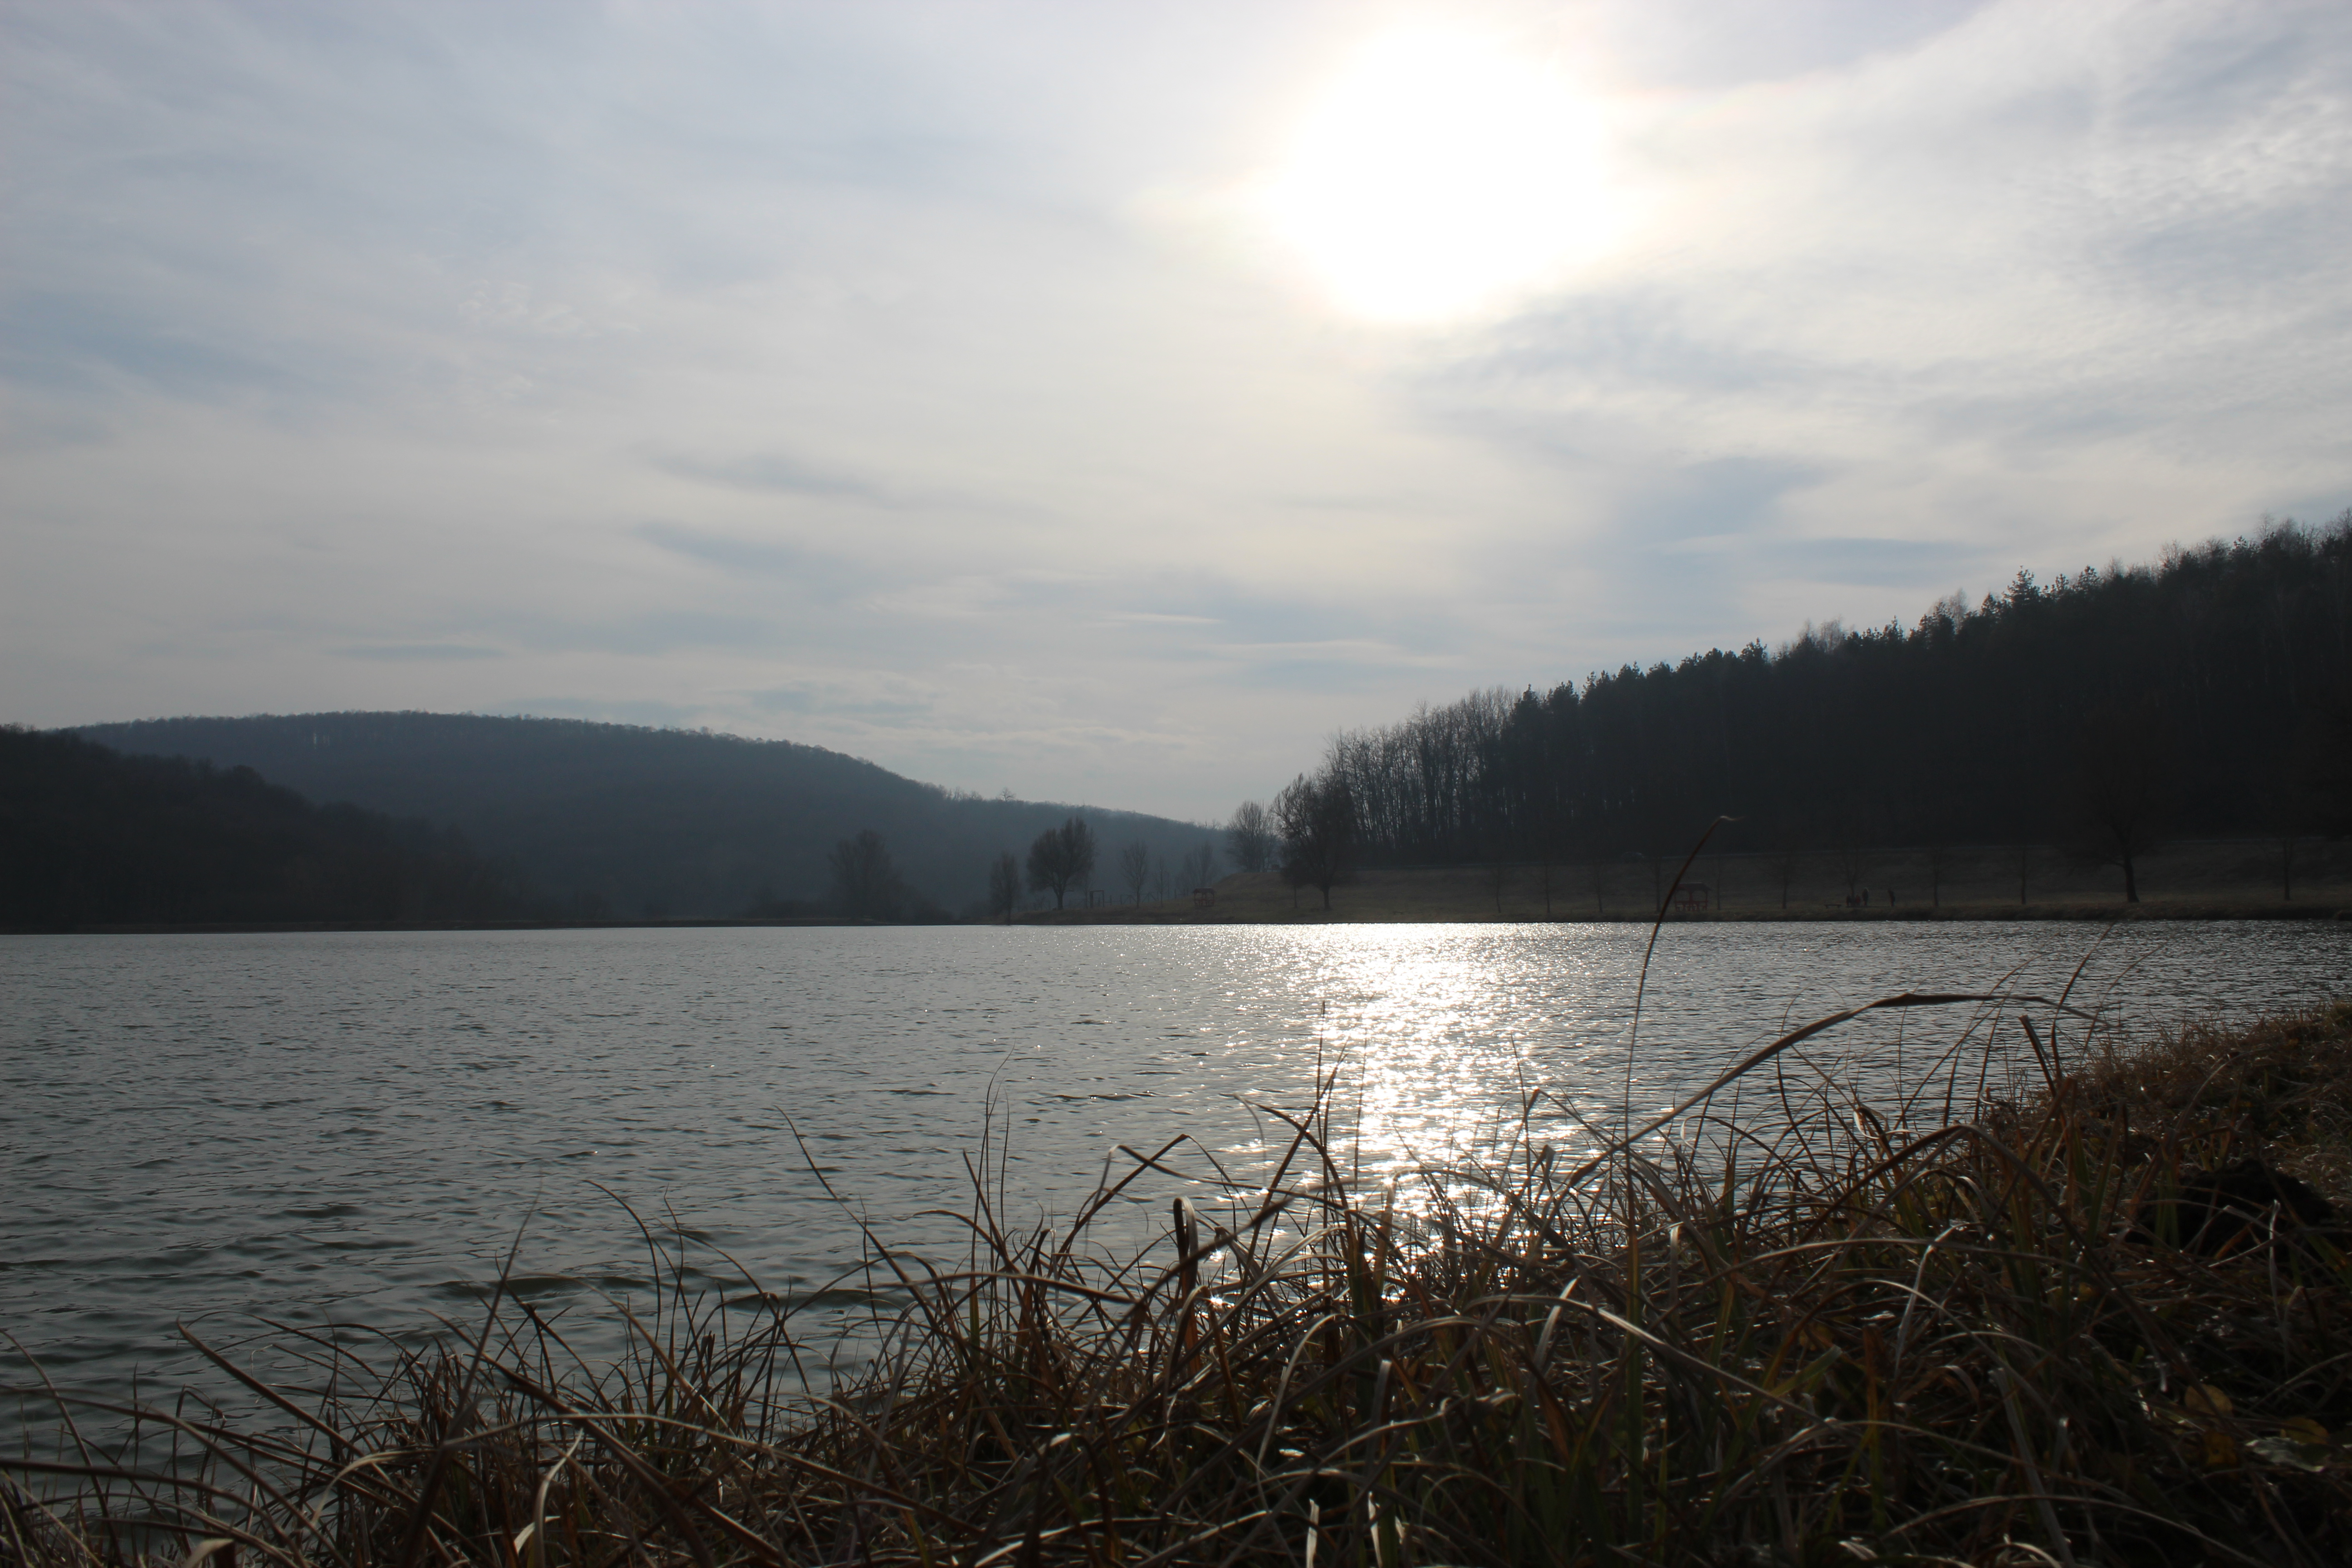
mountains, fishing, body of water, sky, water, lake, highland, loch, cloud, reservoir, water resources, atmospheric phenomenon, natural landscape, wilderness, natural environment, horizon, tree, morning, river, sunlight, lake district, mountain, sound, sea, hill, atmosphere, evening, landscape, reflection, shore, bank, calm, fell, coast, ocean, forest, vacation, winter, national park, mountain range, bay, fjord, inlet, meteorological phenomenon, road